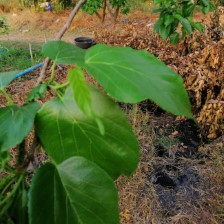
Variety: TaiwanMeacho